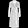
Label: Coat